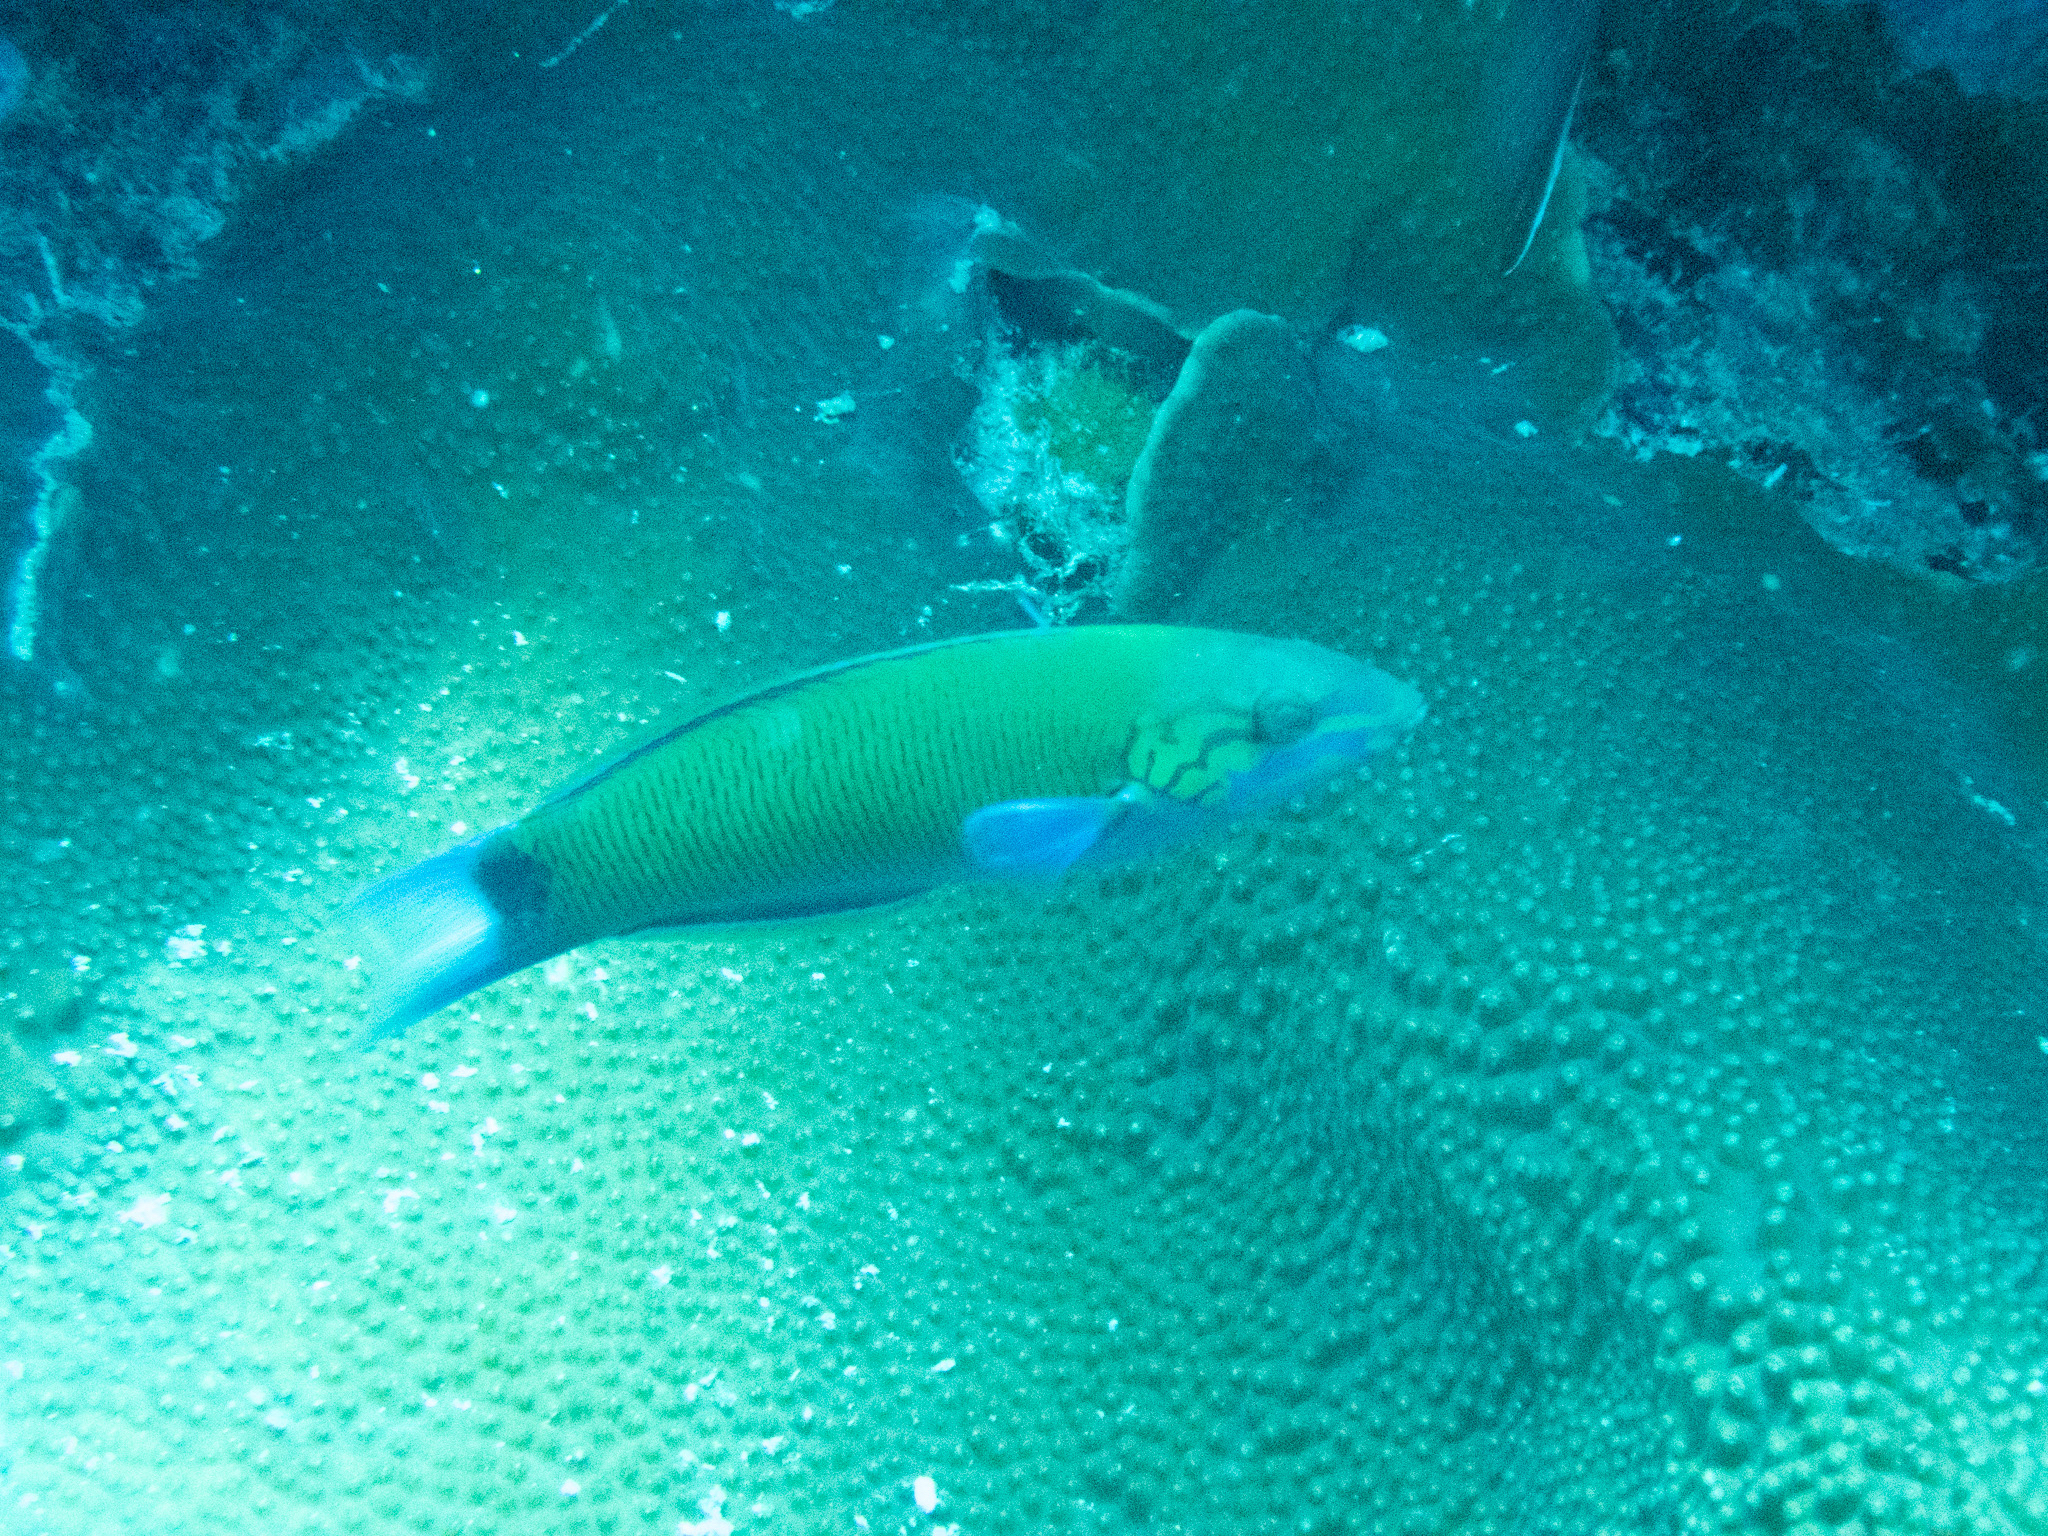
Thalassoma lunare (Moon Wrasse)